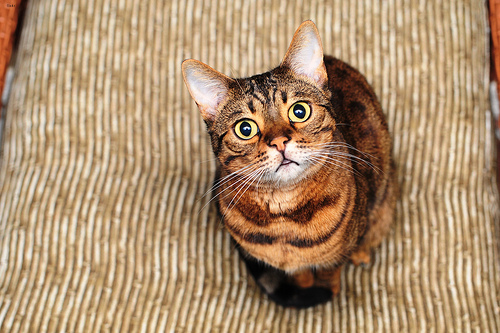
Animal: cat
Breed: Bengal